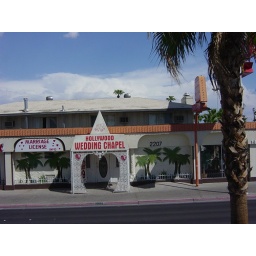
Just a wedding chapel that I passed by when sitting on the bus